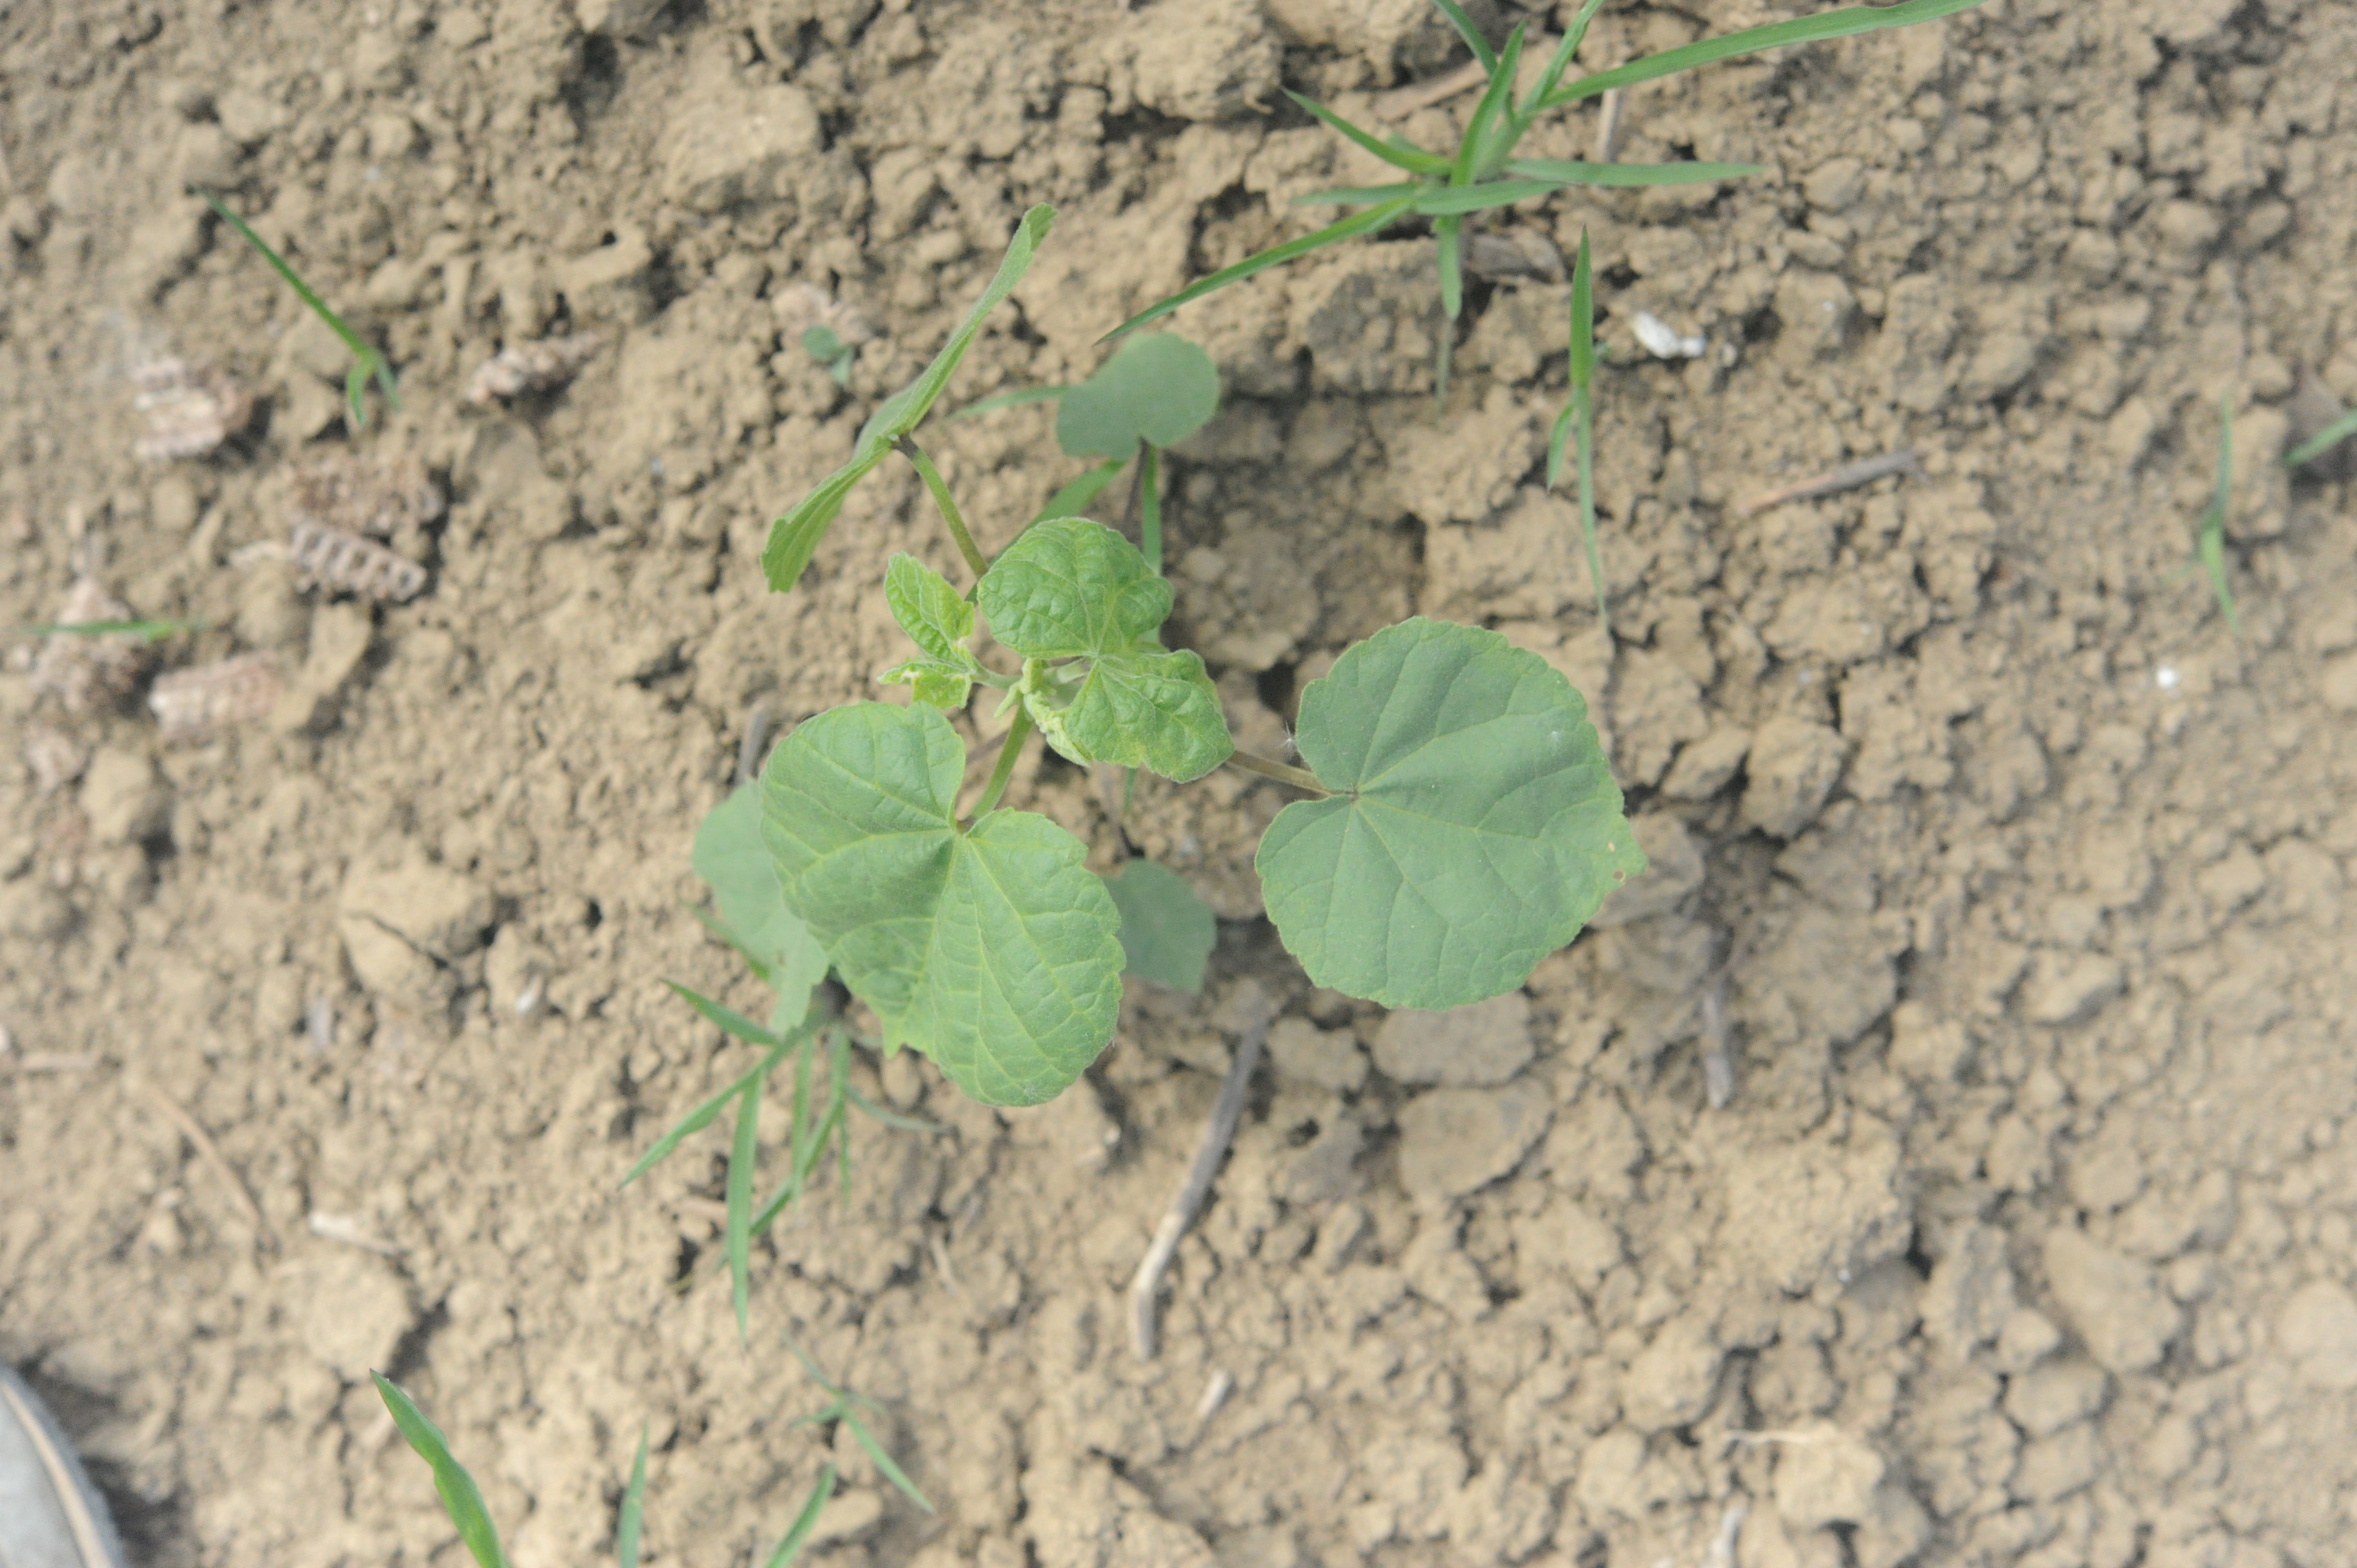
Label: velvet_leaf